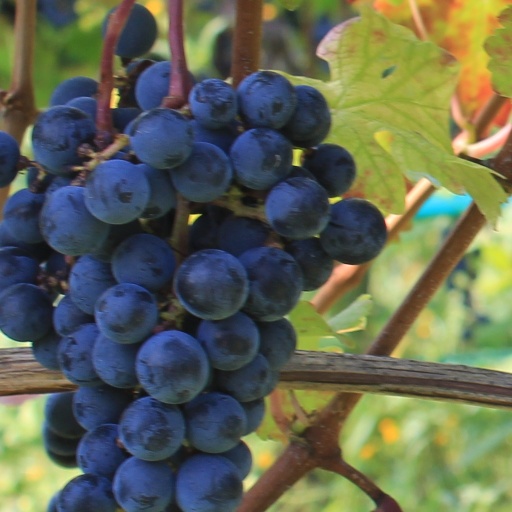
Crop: grape